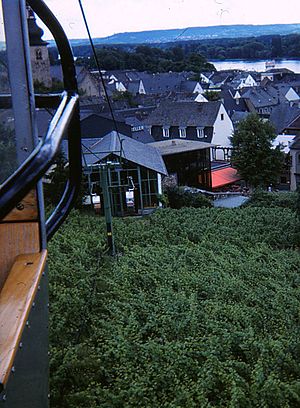
Seilbahn Rüdesheim
Svævebanens dalstation set fra en af gondolerne
Rüdesheims svævebanes dalstation, 3. juli 1988
Seilbahn Rüdesheim er en svævebane ved Rüdesheim am Rhein i Hessen, Tyskland. Svævebanen forbinder Rüdesheim med det store monument Niederwalddenkmal, som ligger højt over Rüdesheim.